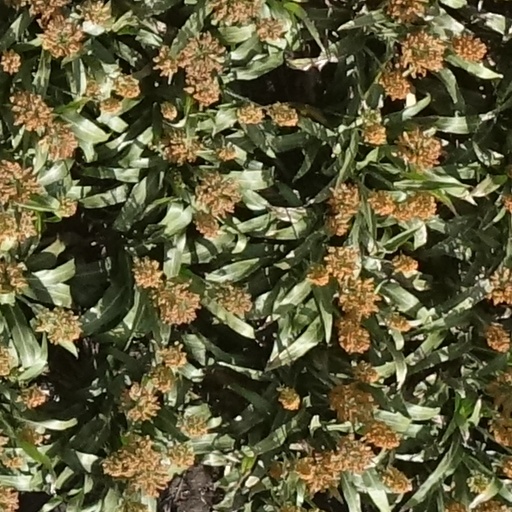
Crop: sorghum